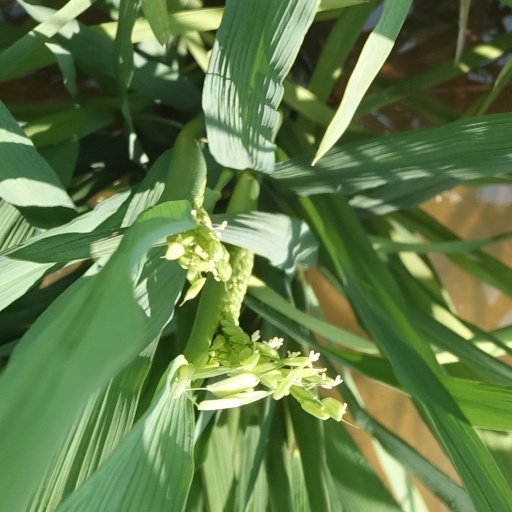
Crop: rice